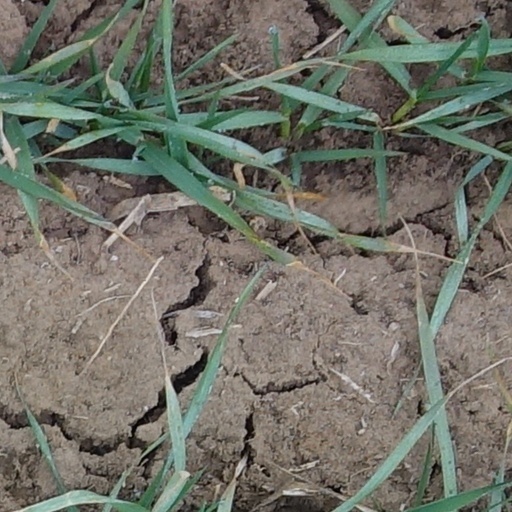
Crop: wheat